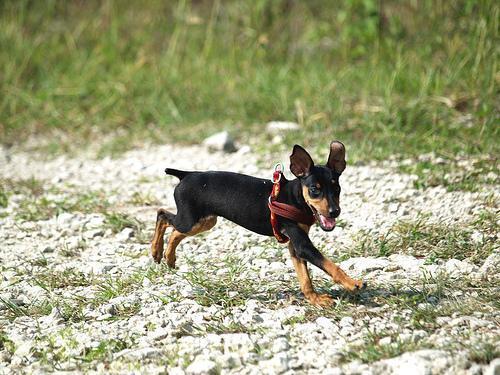
miniature_pinscher